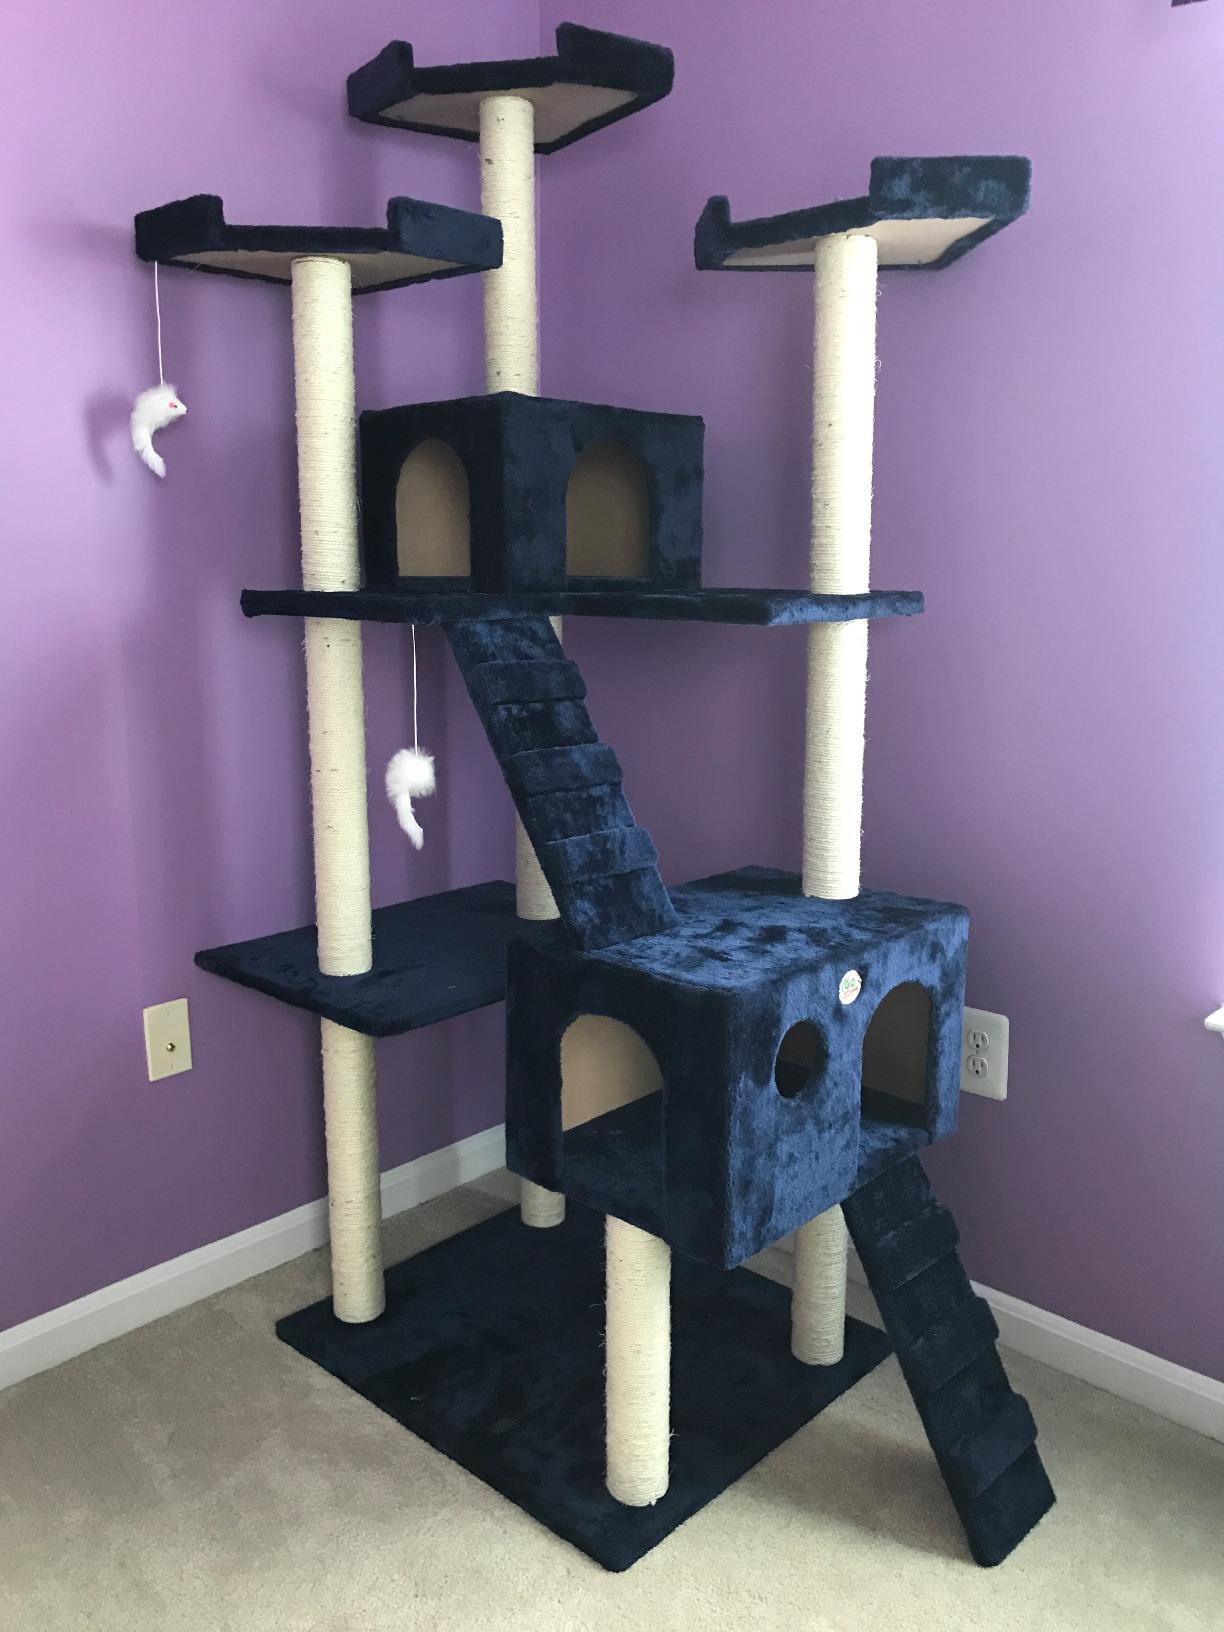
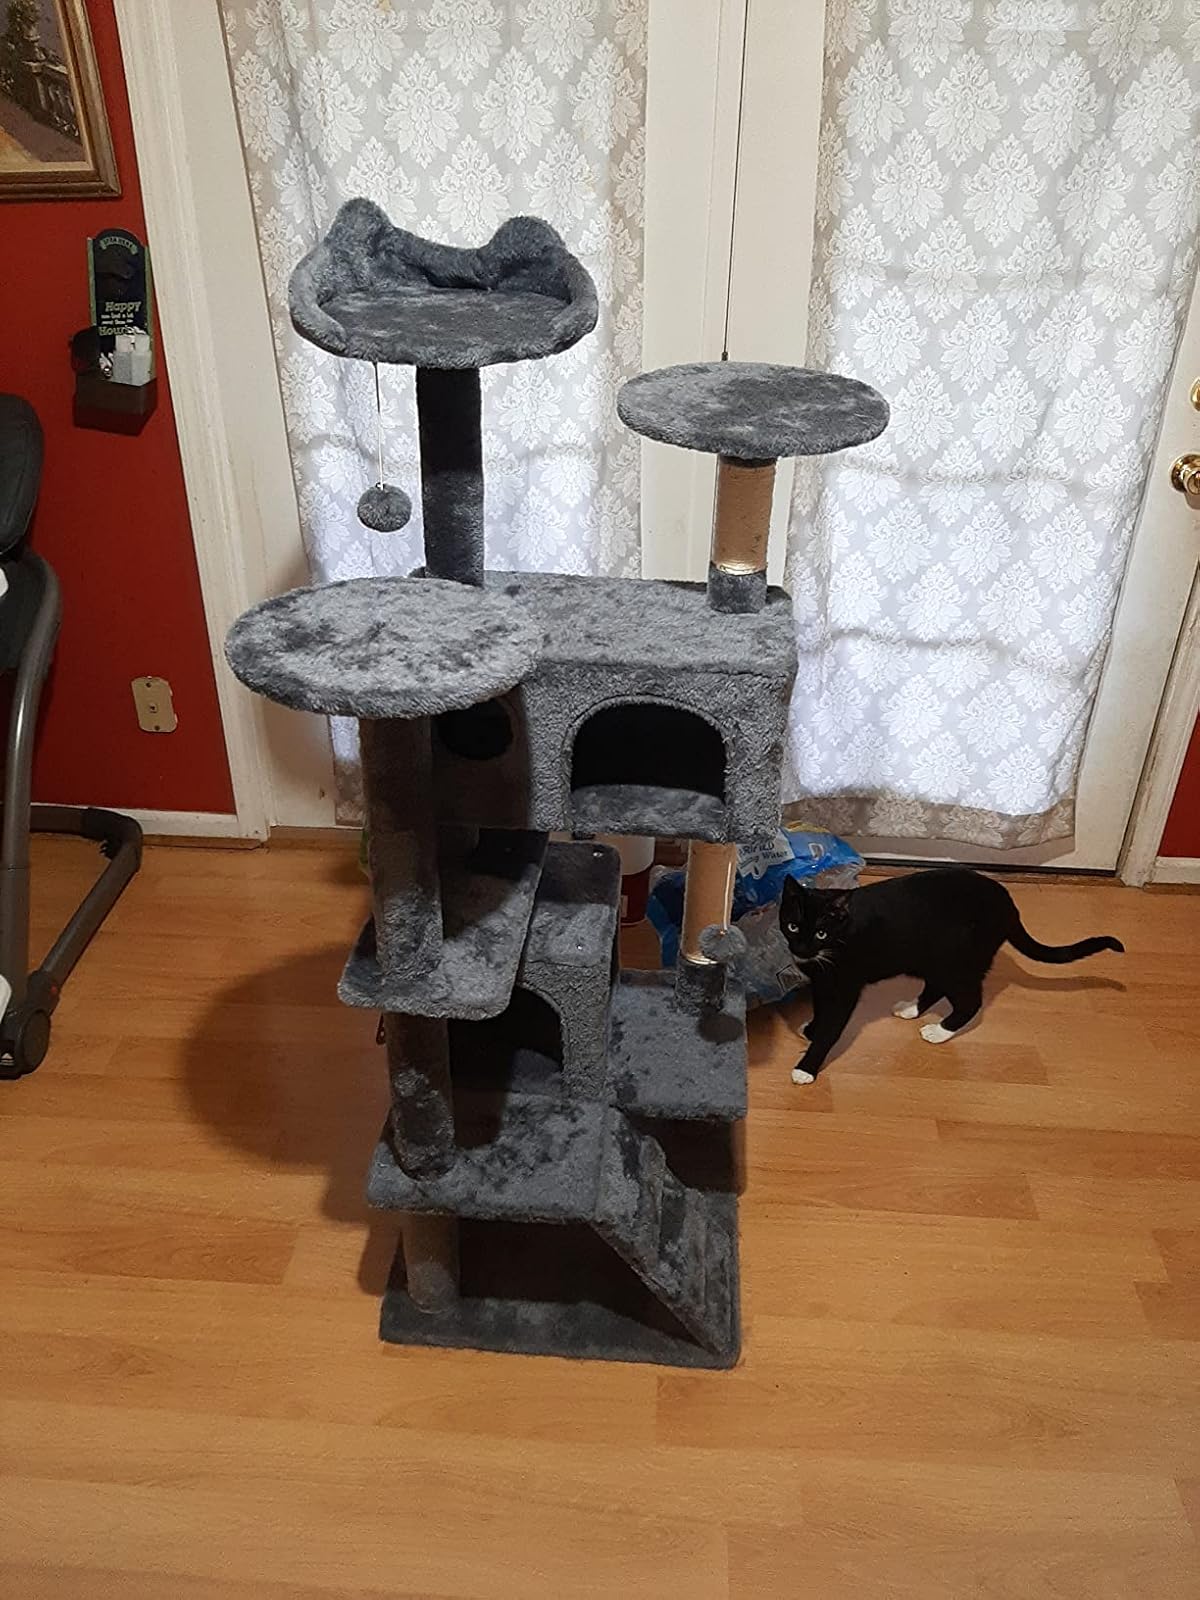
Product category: items_cat tree
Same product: no